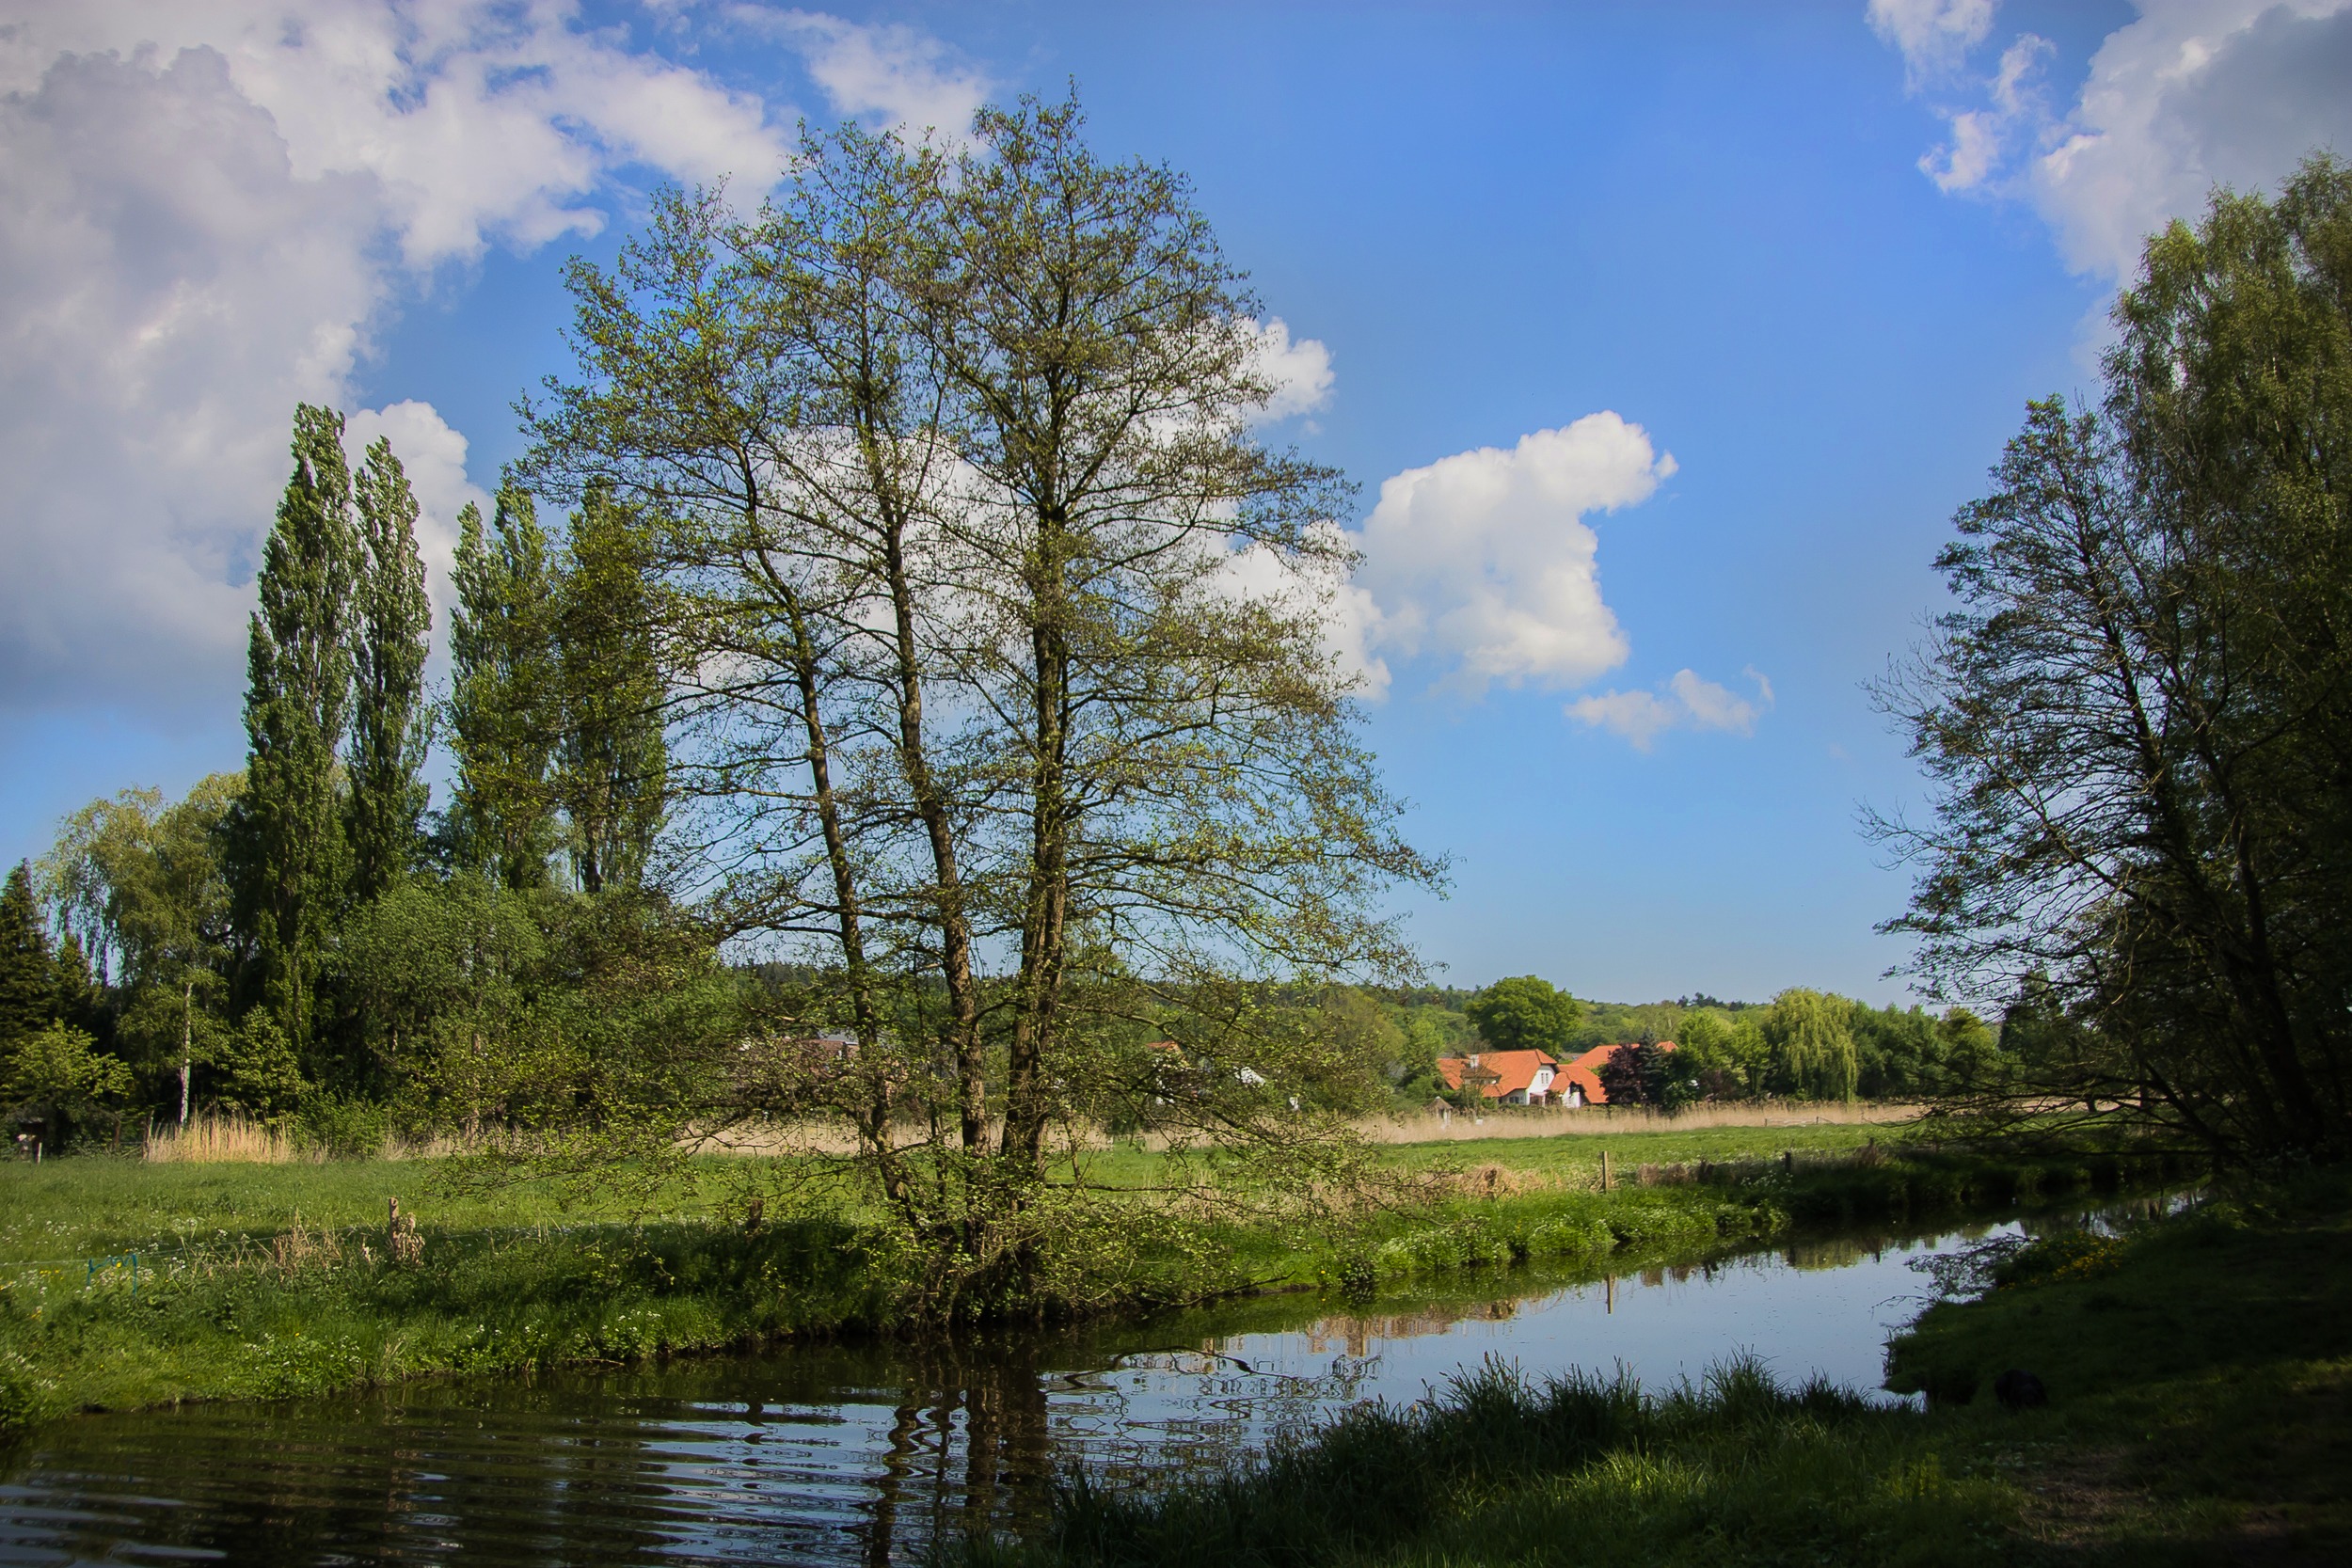
landscape, tree, nature, forest, marsh, wilderness, cloud, plant, sky, hiking, meadow, lake, river, walk, pond, green, reflection, reservoir, waterway, clouds, wetland, habitat, loch, idyll, ecosystem, rural area, natural environment, woody plant, pollarded willow